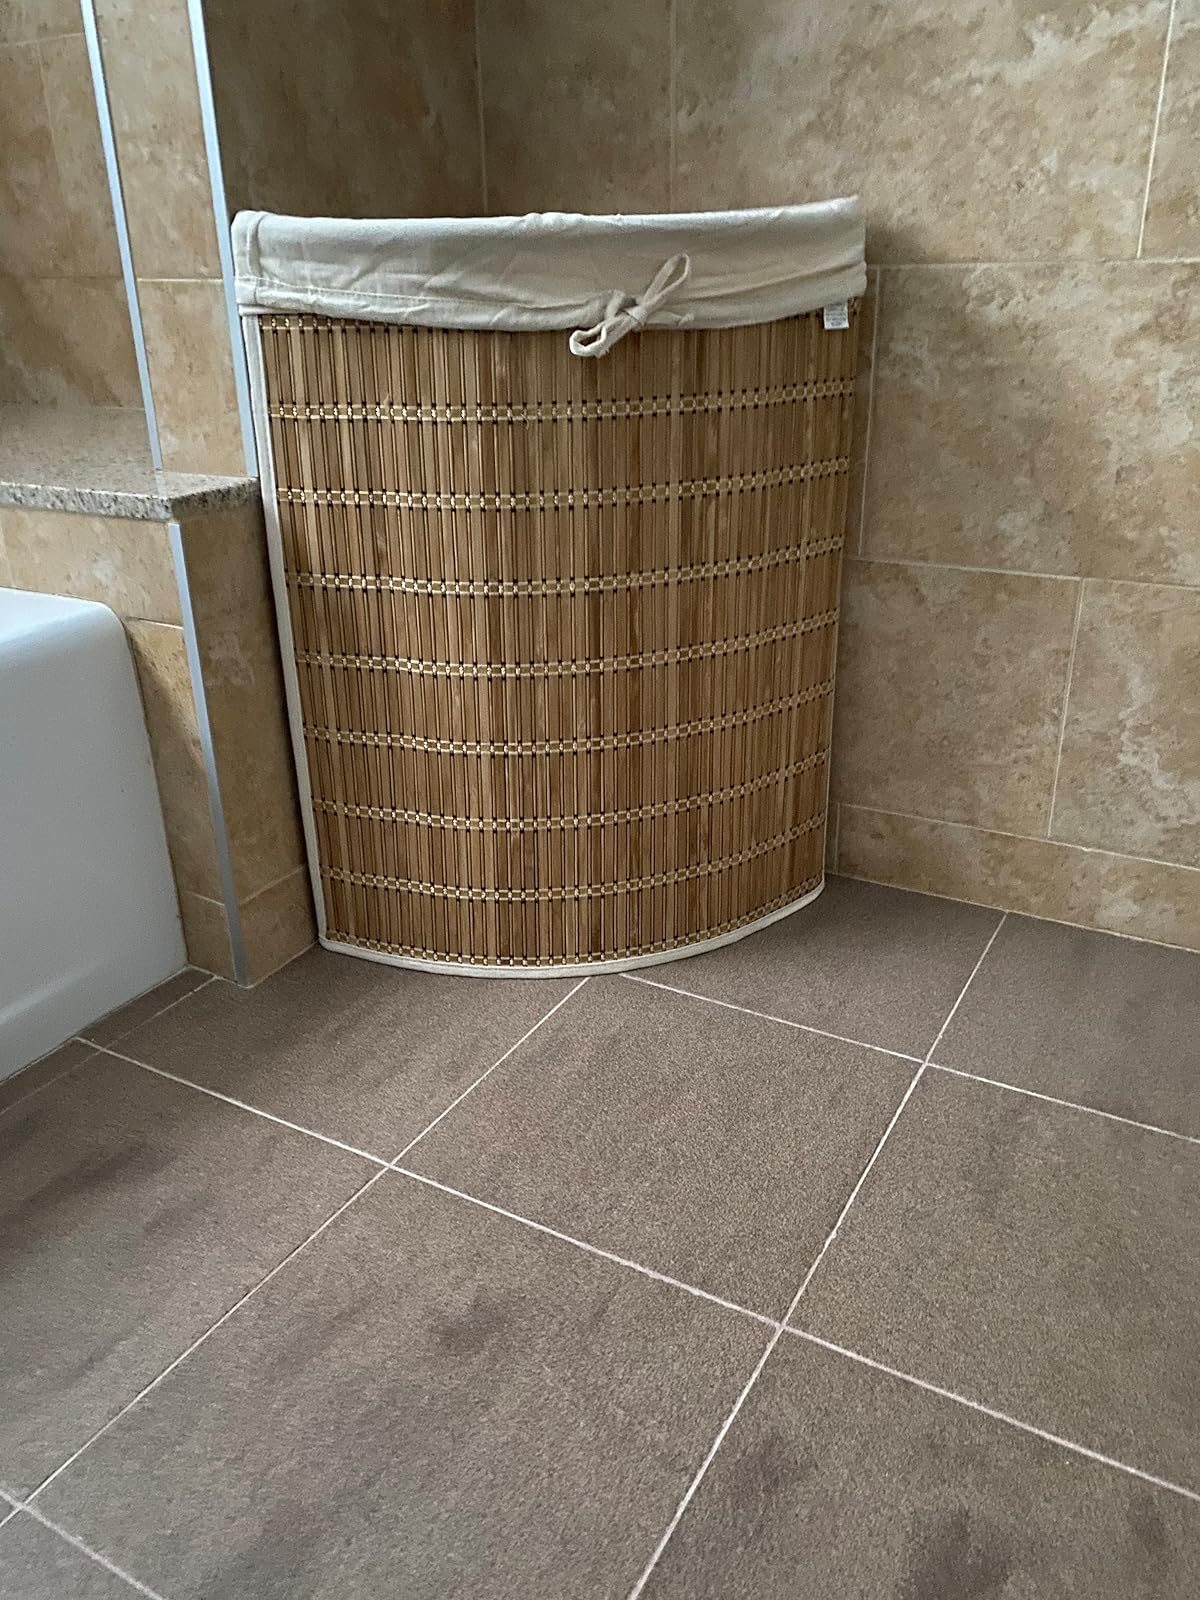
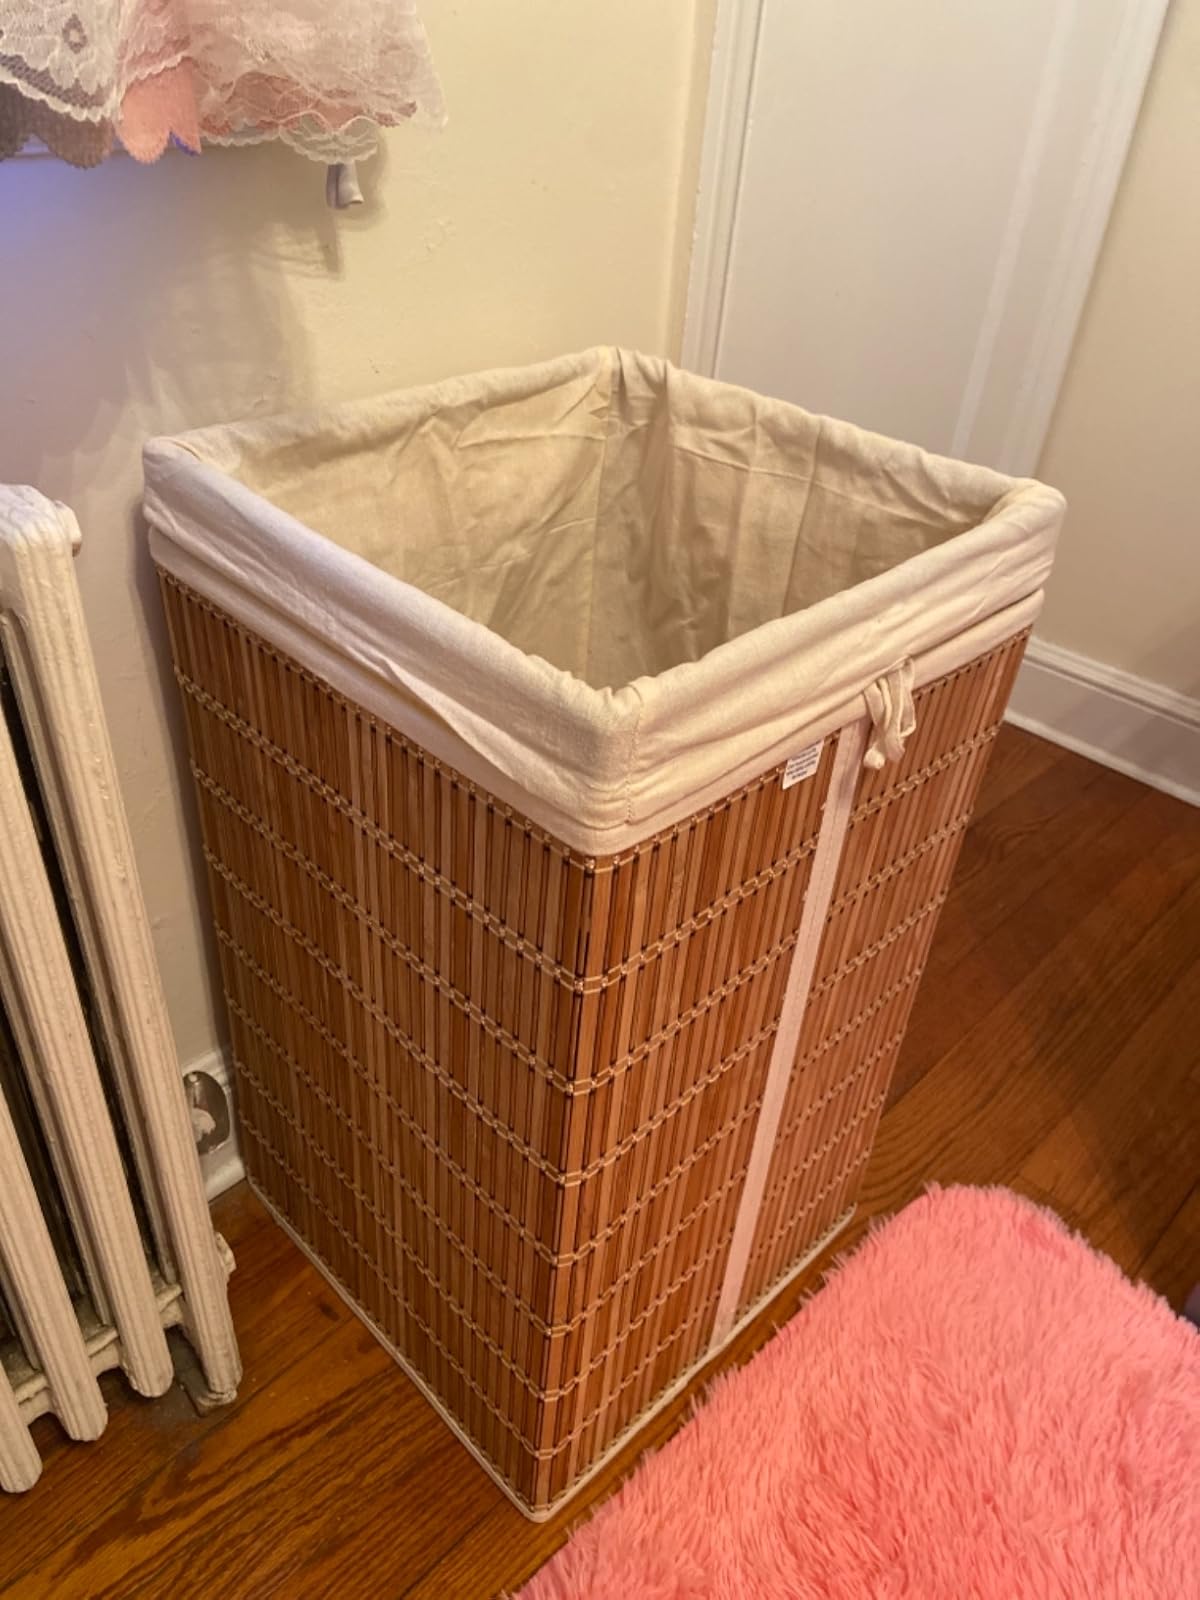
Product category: items_hamper
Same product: no